Marine Corps Martial Arts Program

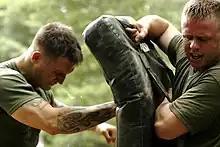
Marines practice MCMAP after being exposed to Pepper spray.

"MCMAP is a synergy of mental, character, and physical disciplines with application across the full spectrum of violence." The disciplines are the foundation of the MCMAP system, as it serves a dual purpose. MCMAP was implemented to increase the combat efficiency, as well as to increase the confidence and leadership abilities, of Marines. Marines are required to develop the mind, body and spirit simultaneously and equally. Safety is also of importance, so equipment such as mouthguards and pads are used in conjunction with techniques such as half-speed practice and break-falls to prevent injury.